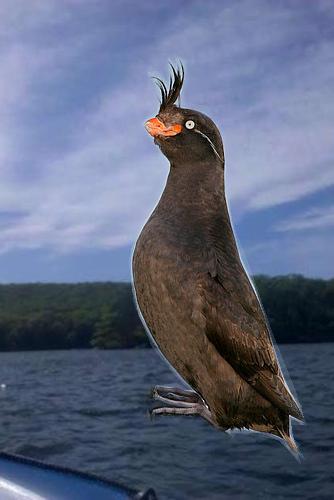
Bird species: Crested_Auklet
Bird type: waterbird
Background: water